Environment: real
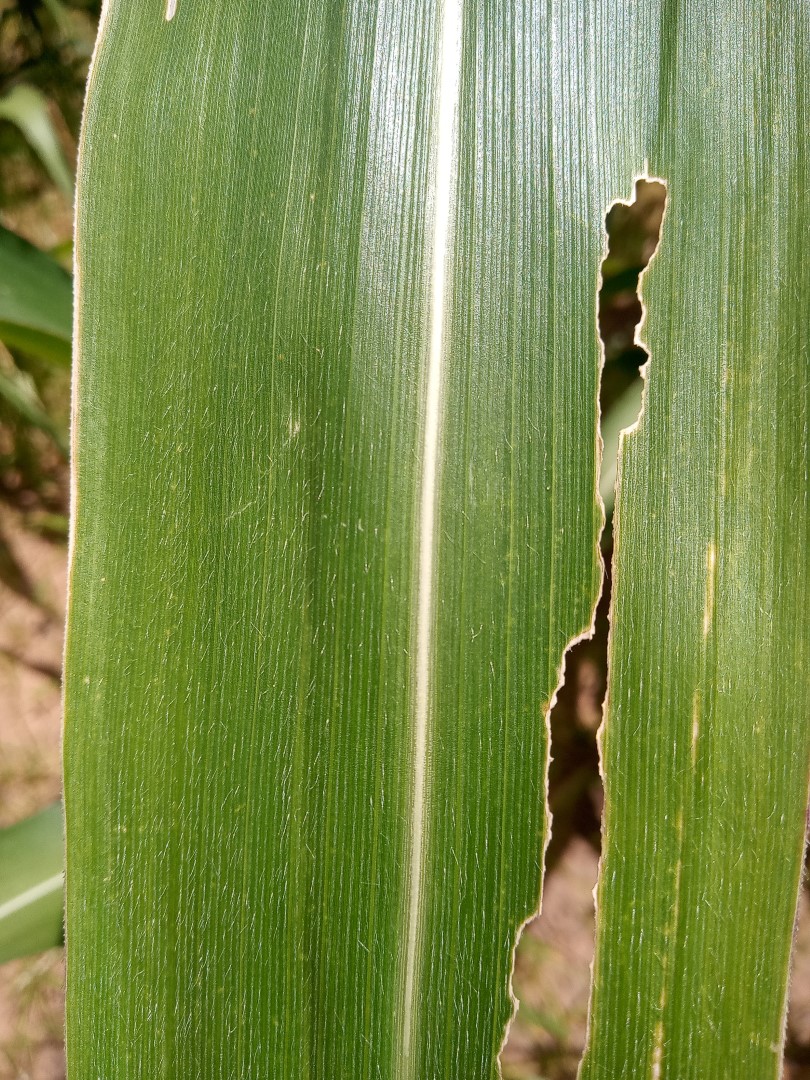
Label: fall_armyworm